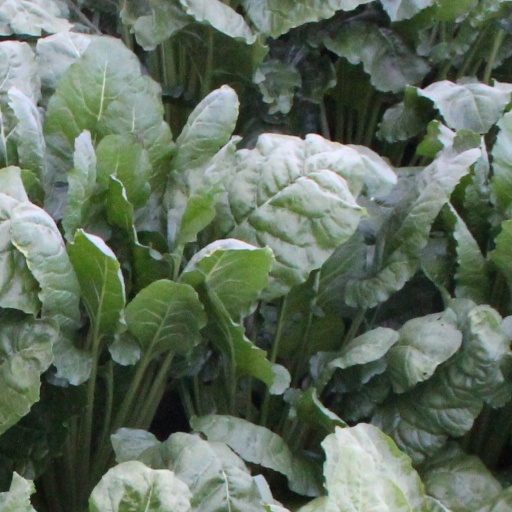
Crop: sugar beet